The Rolling Stones American Tour 1972

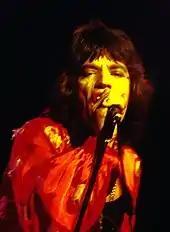
Mick Jagger at Winterland Ballroom, June 1972

Several writers were assigned to cover the tour. Truman Capote was commissioned to write a travelogue for "Rolling Stone." Accompanied by prominent New York socialites Lee Radziwill and Peter Beard, Capote did not mesh well with the group; he and his entourage abandoned the tour in New Orleans, before resurfacing for the final shows at Madison Square Garden. Having struggled with writer's block since the publication of "In Cold Blood" in 1966, he failed to complete his feature, tentatively titled "It Will Soon Be Here." "Rolling Stone" ultimately recouped its stake by assigning Andy Warhol to interview Capote about the tour in 1973. In the interview, Capote alleged that tour doctor Laurence Badgley (a 1968 graduate of the Yale School of Medicine who was later retained by Led Zeppelin for their 1977 North American tour) had a "super-Lolita complex" and initiated the statutory rape of a high school student (also filmed by Robert Frank) on the band's business jet during a flight to Washington, D.C.